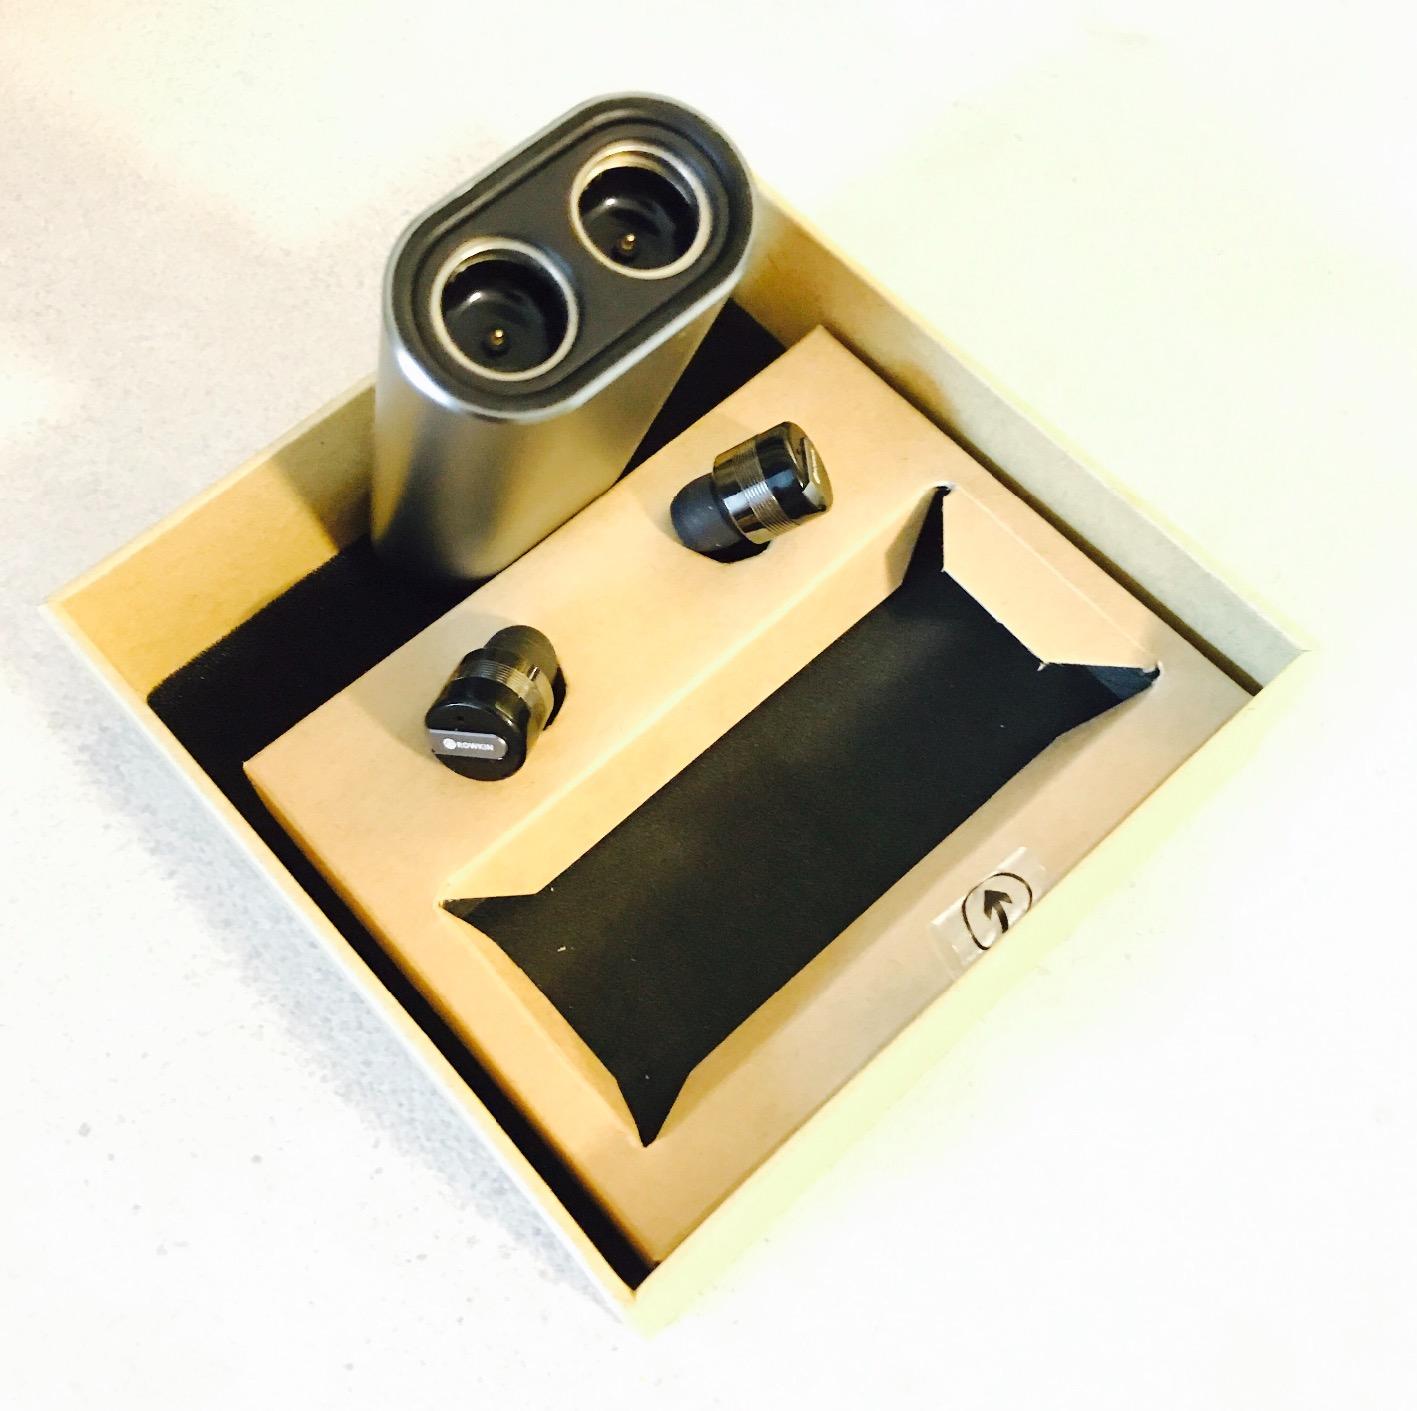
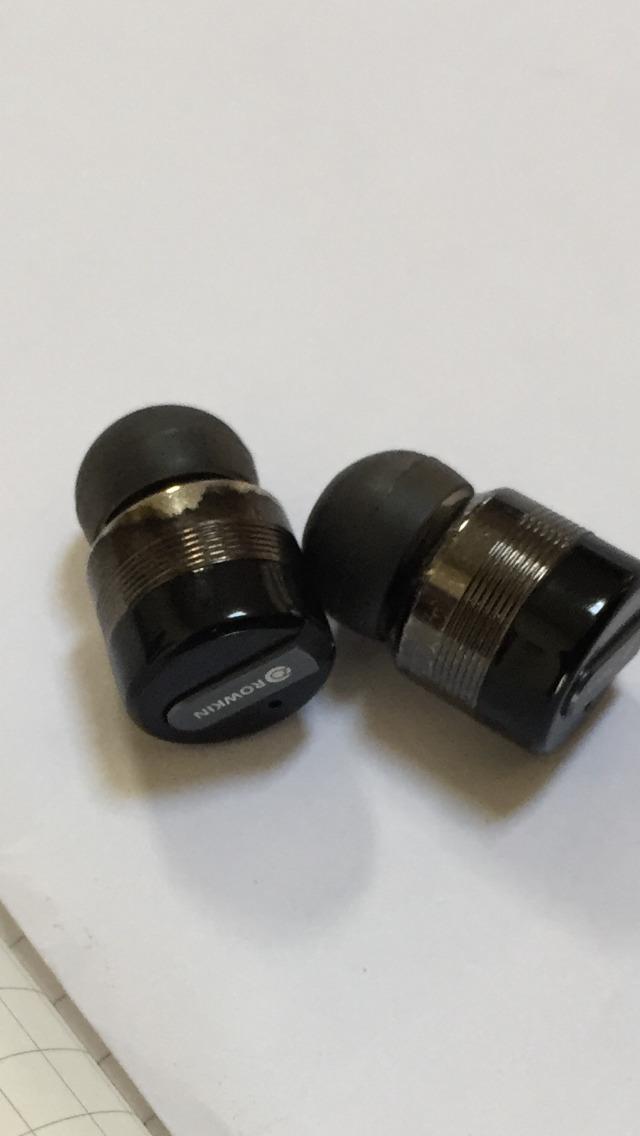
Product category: headphones
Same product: yes